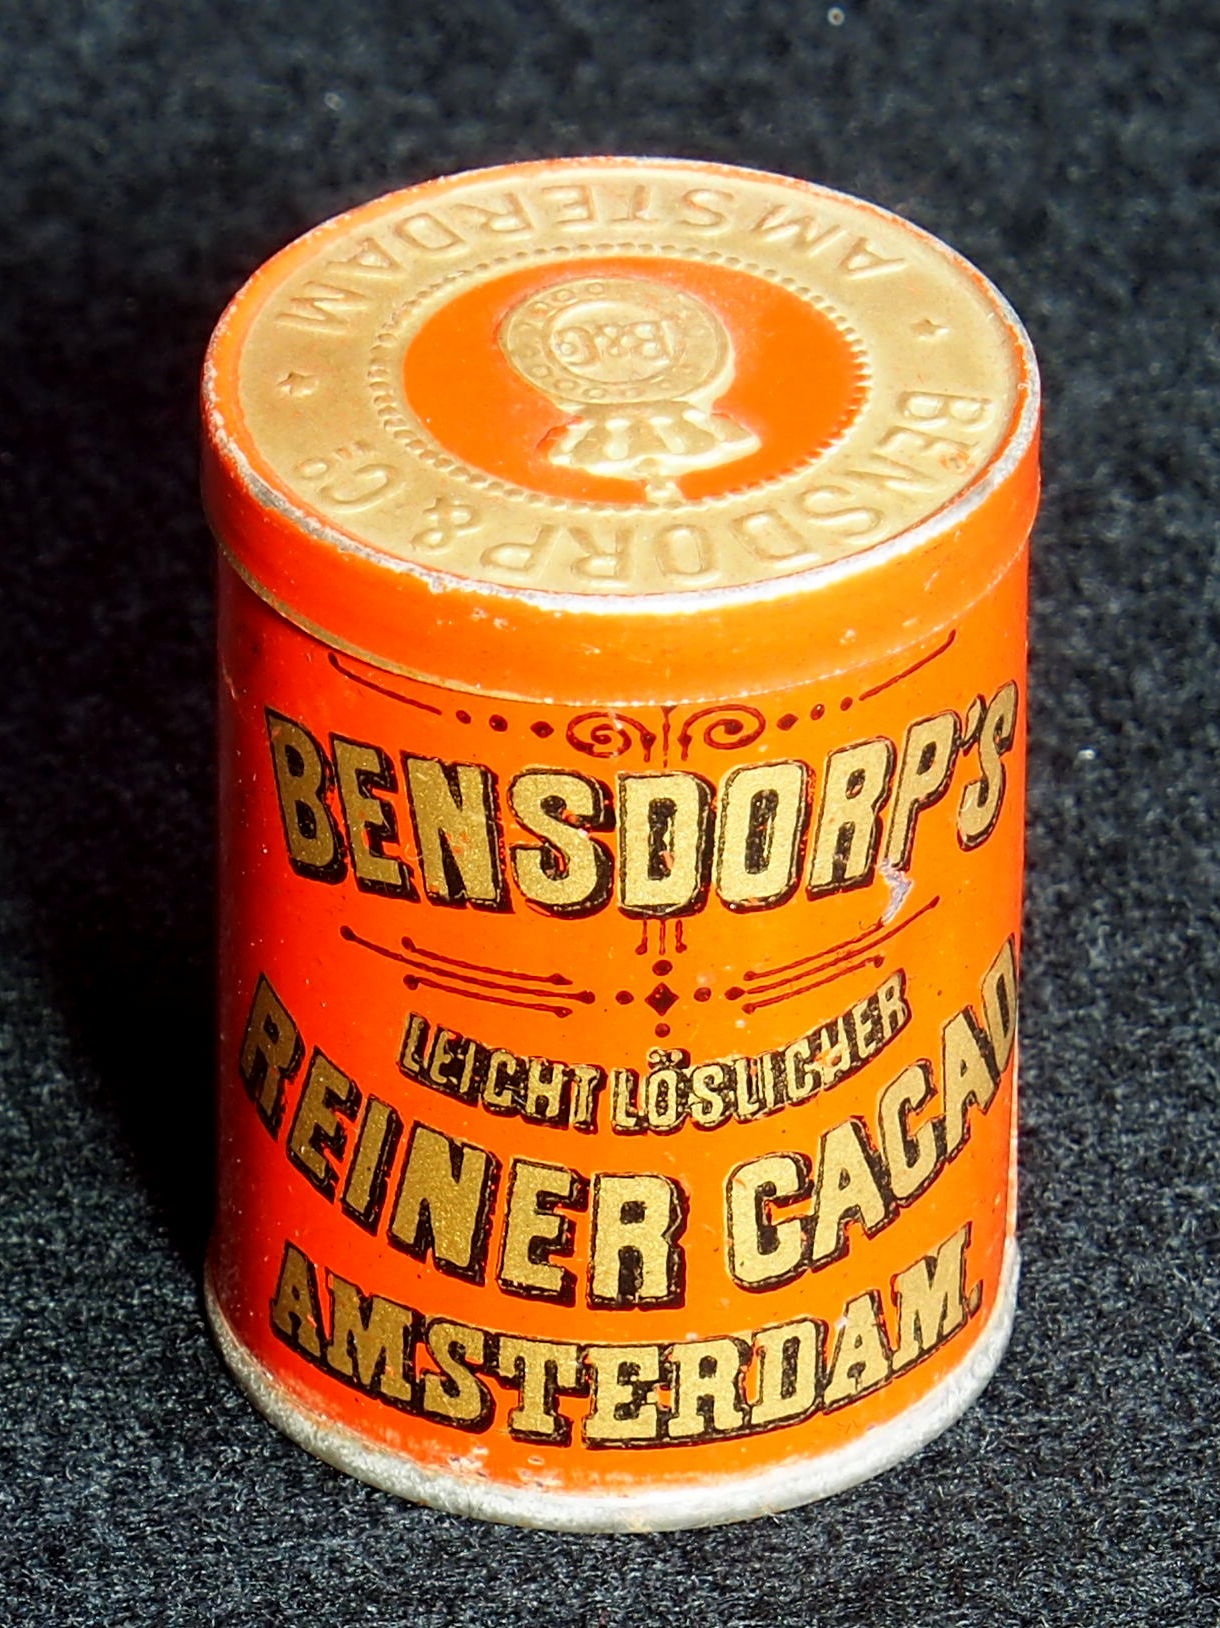
vintage, retro, old, food, produce, drink, box, beer, package, storage, label, tin, cacao, bensdorps